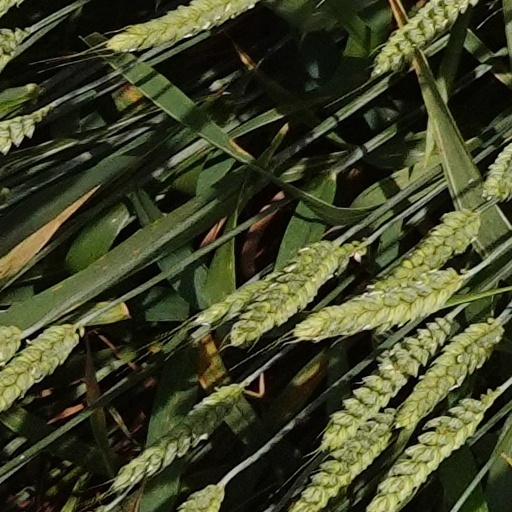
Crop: wheat